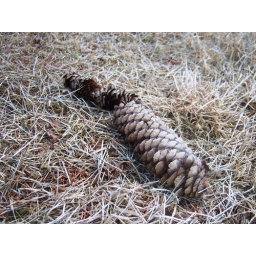
A pine cone in dead grass